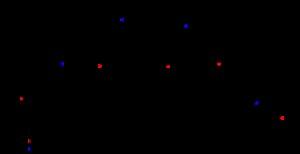
La marche Roanne-Thiers est une marche historique née d'après une histoire datant du début du XXᵉ siècle.